Icelandic Phallological Museum

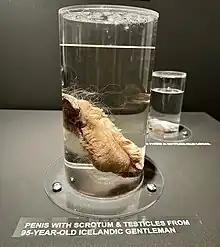
Penis and scrotum of a 95-year old Icelandic man

For many years, the museum sought to obtain a human penis. Sigurður was able to obtain human testicles and a foreskin from two separate donors; the foreskin was donated by Iceland's National Hospital after an emergency circumcision operation. The museum also contains sculptures of 15 penises based on the Iceland men's national handball team. As the team had won the silver medal at the 2008 Beijing Olympic Games, the penises were made from a silvered material. According to Sigurður, they are not displayed in the same order as the individuals shown in the photograph that accompanies them. In an interview Hjartason suggested that "their wives would recognise them." According to "Slate", these sculptures were created by Sigurður's daughter, Þorgerður Sigurðardóttir, and were based on her own experience rather than any knowledge of the team. The team's goalkeeper denies that the sculptures are casts.